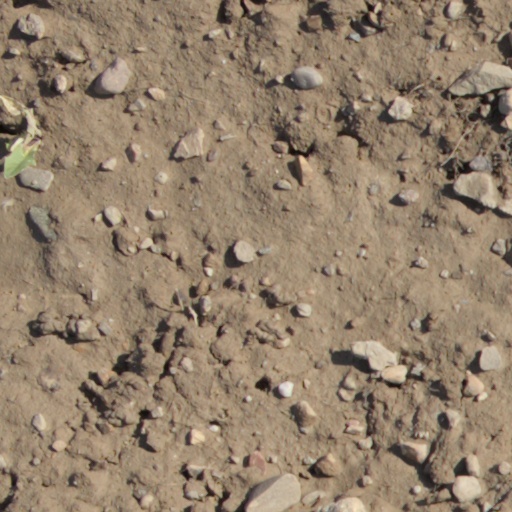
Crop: wheat